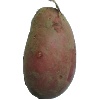
Label: red_potato